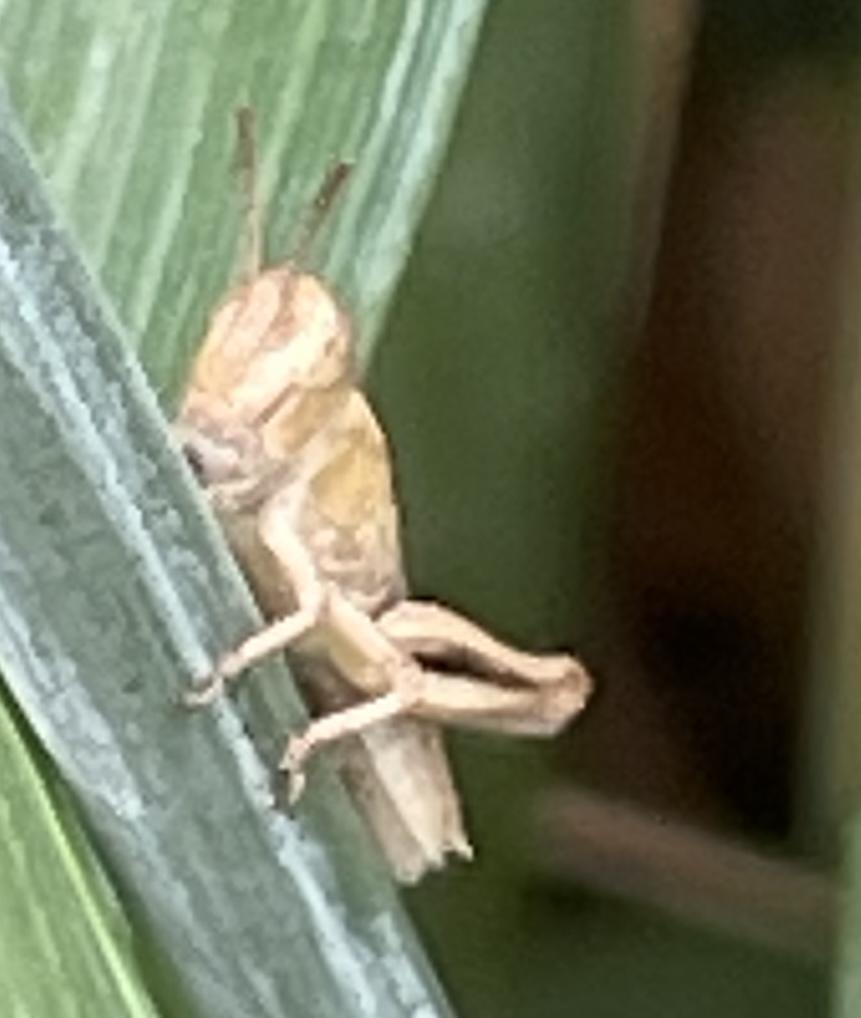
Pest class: occasional_pest